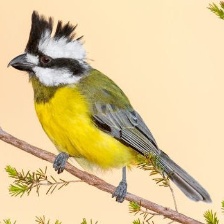
Species: CRESTED SHRIKETIT
Scientific name: FALCUNCULUS FRONTATUS